David Hegarty

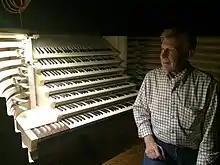
Hegarty with the Castro Symphonic Theatre Organ under construction at the R. A. Colby factory in Johnson City, Tennessee

In 2015 the Wurlitzer organ, which had been on loan to the Castro Theatre since 1982, was removed. The owners of the organ were moving out of the Bay Area, and they needed to take the organ with them. The tradition of organ performance at the theatre dated back to the theatre's opening in 1922, and David Hegarty was not about to let that tradition die. Within a week Hegarty installed his personal digital organ in the theatre and performances continued, albeit on a much less capable organ than the "Mighty Wurlitzer."